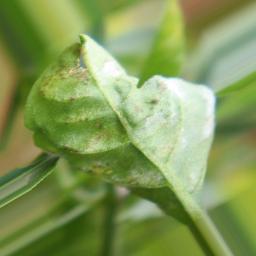
Label: powdery mildew